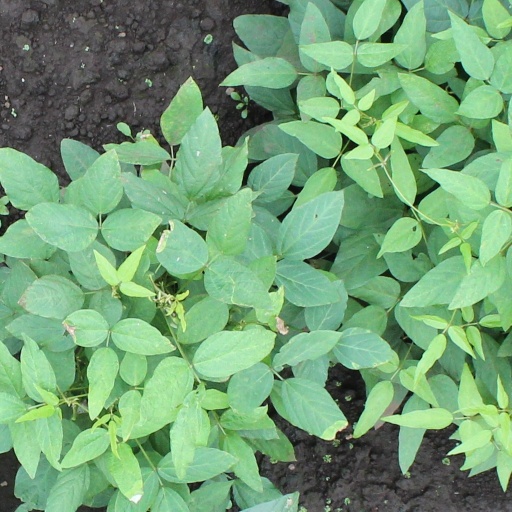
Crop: soybean